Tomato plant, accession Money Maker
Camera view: tilt-top (135 deg); turntable rotation: 300 degrees
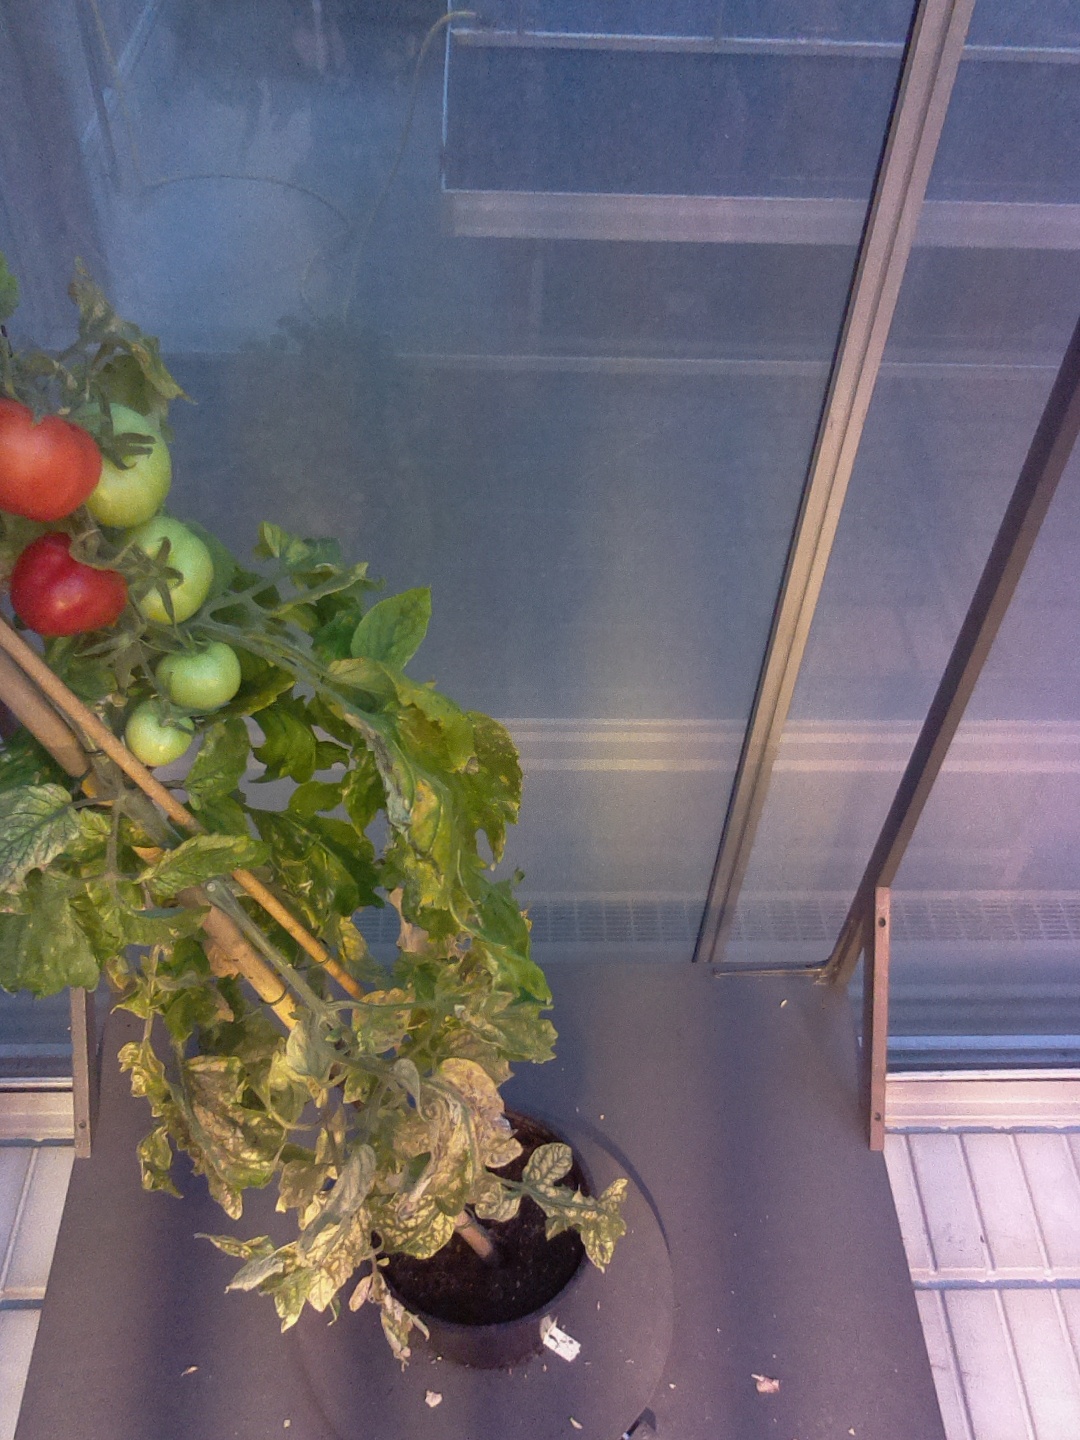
BBCH growth stage 82: 20%-30% of fruits show typical fully ripe color